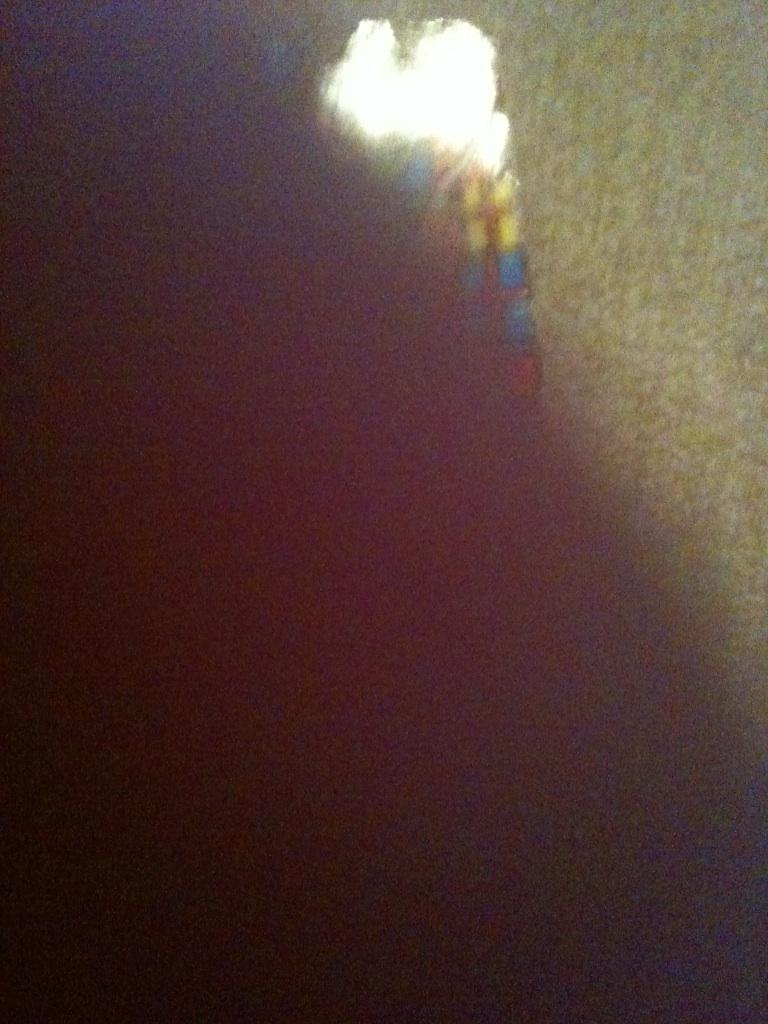Question: What is the title of this book?
Answer: unanswerable